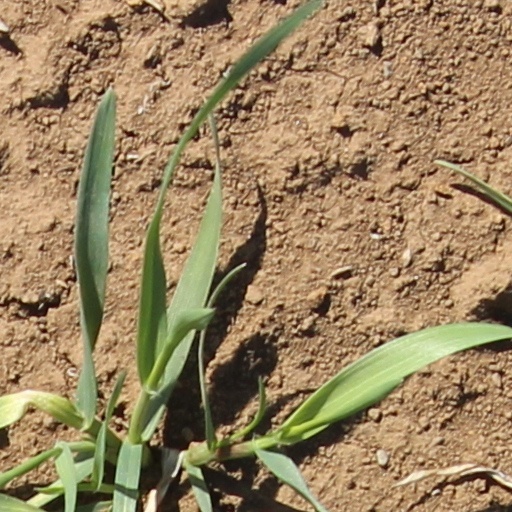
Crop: wheat